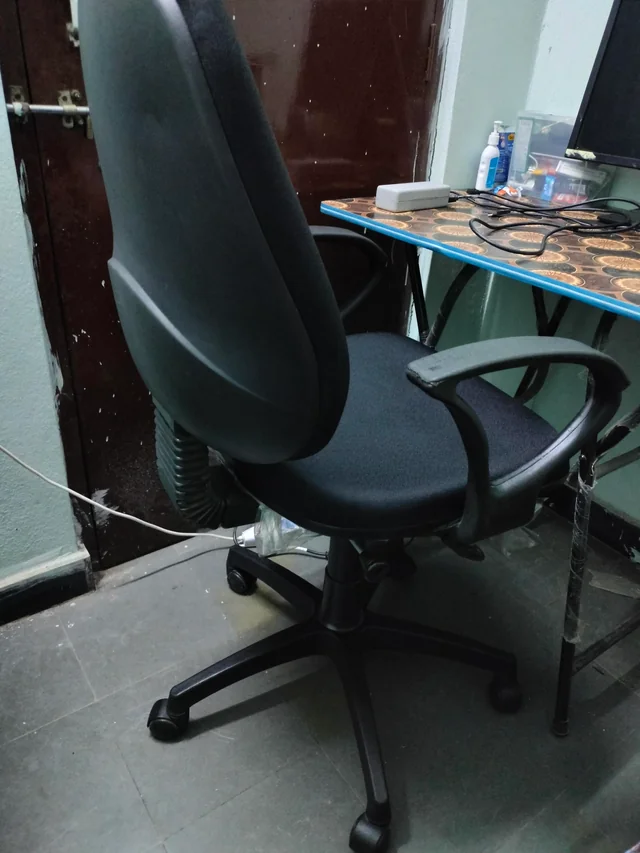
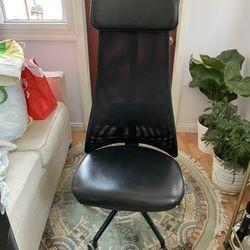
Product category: items_chair
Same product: no